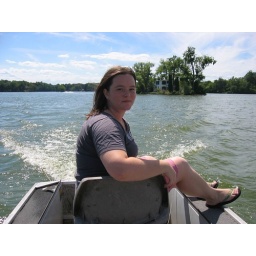
Molly drove the boat from the island to shore. You can see the whole island and the house in the background.